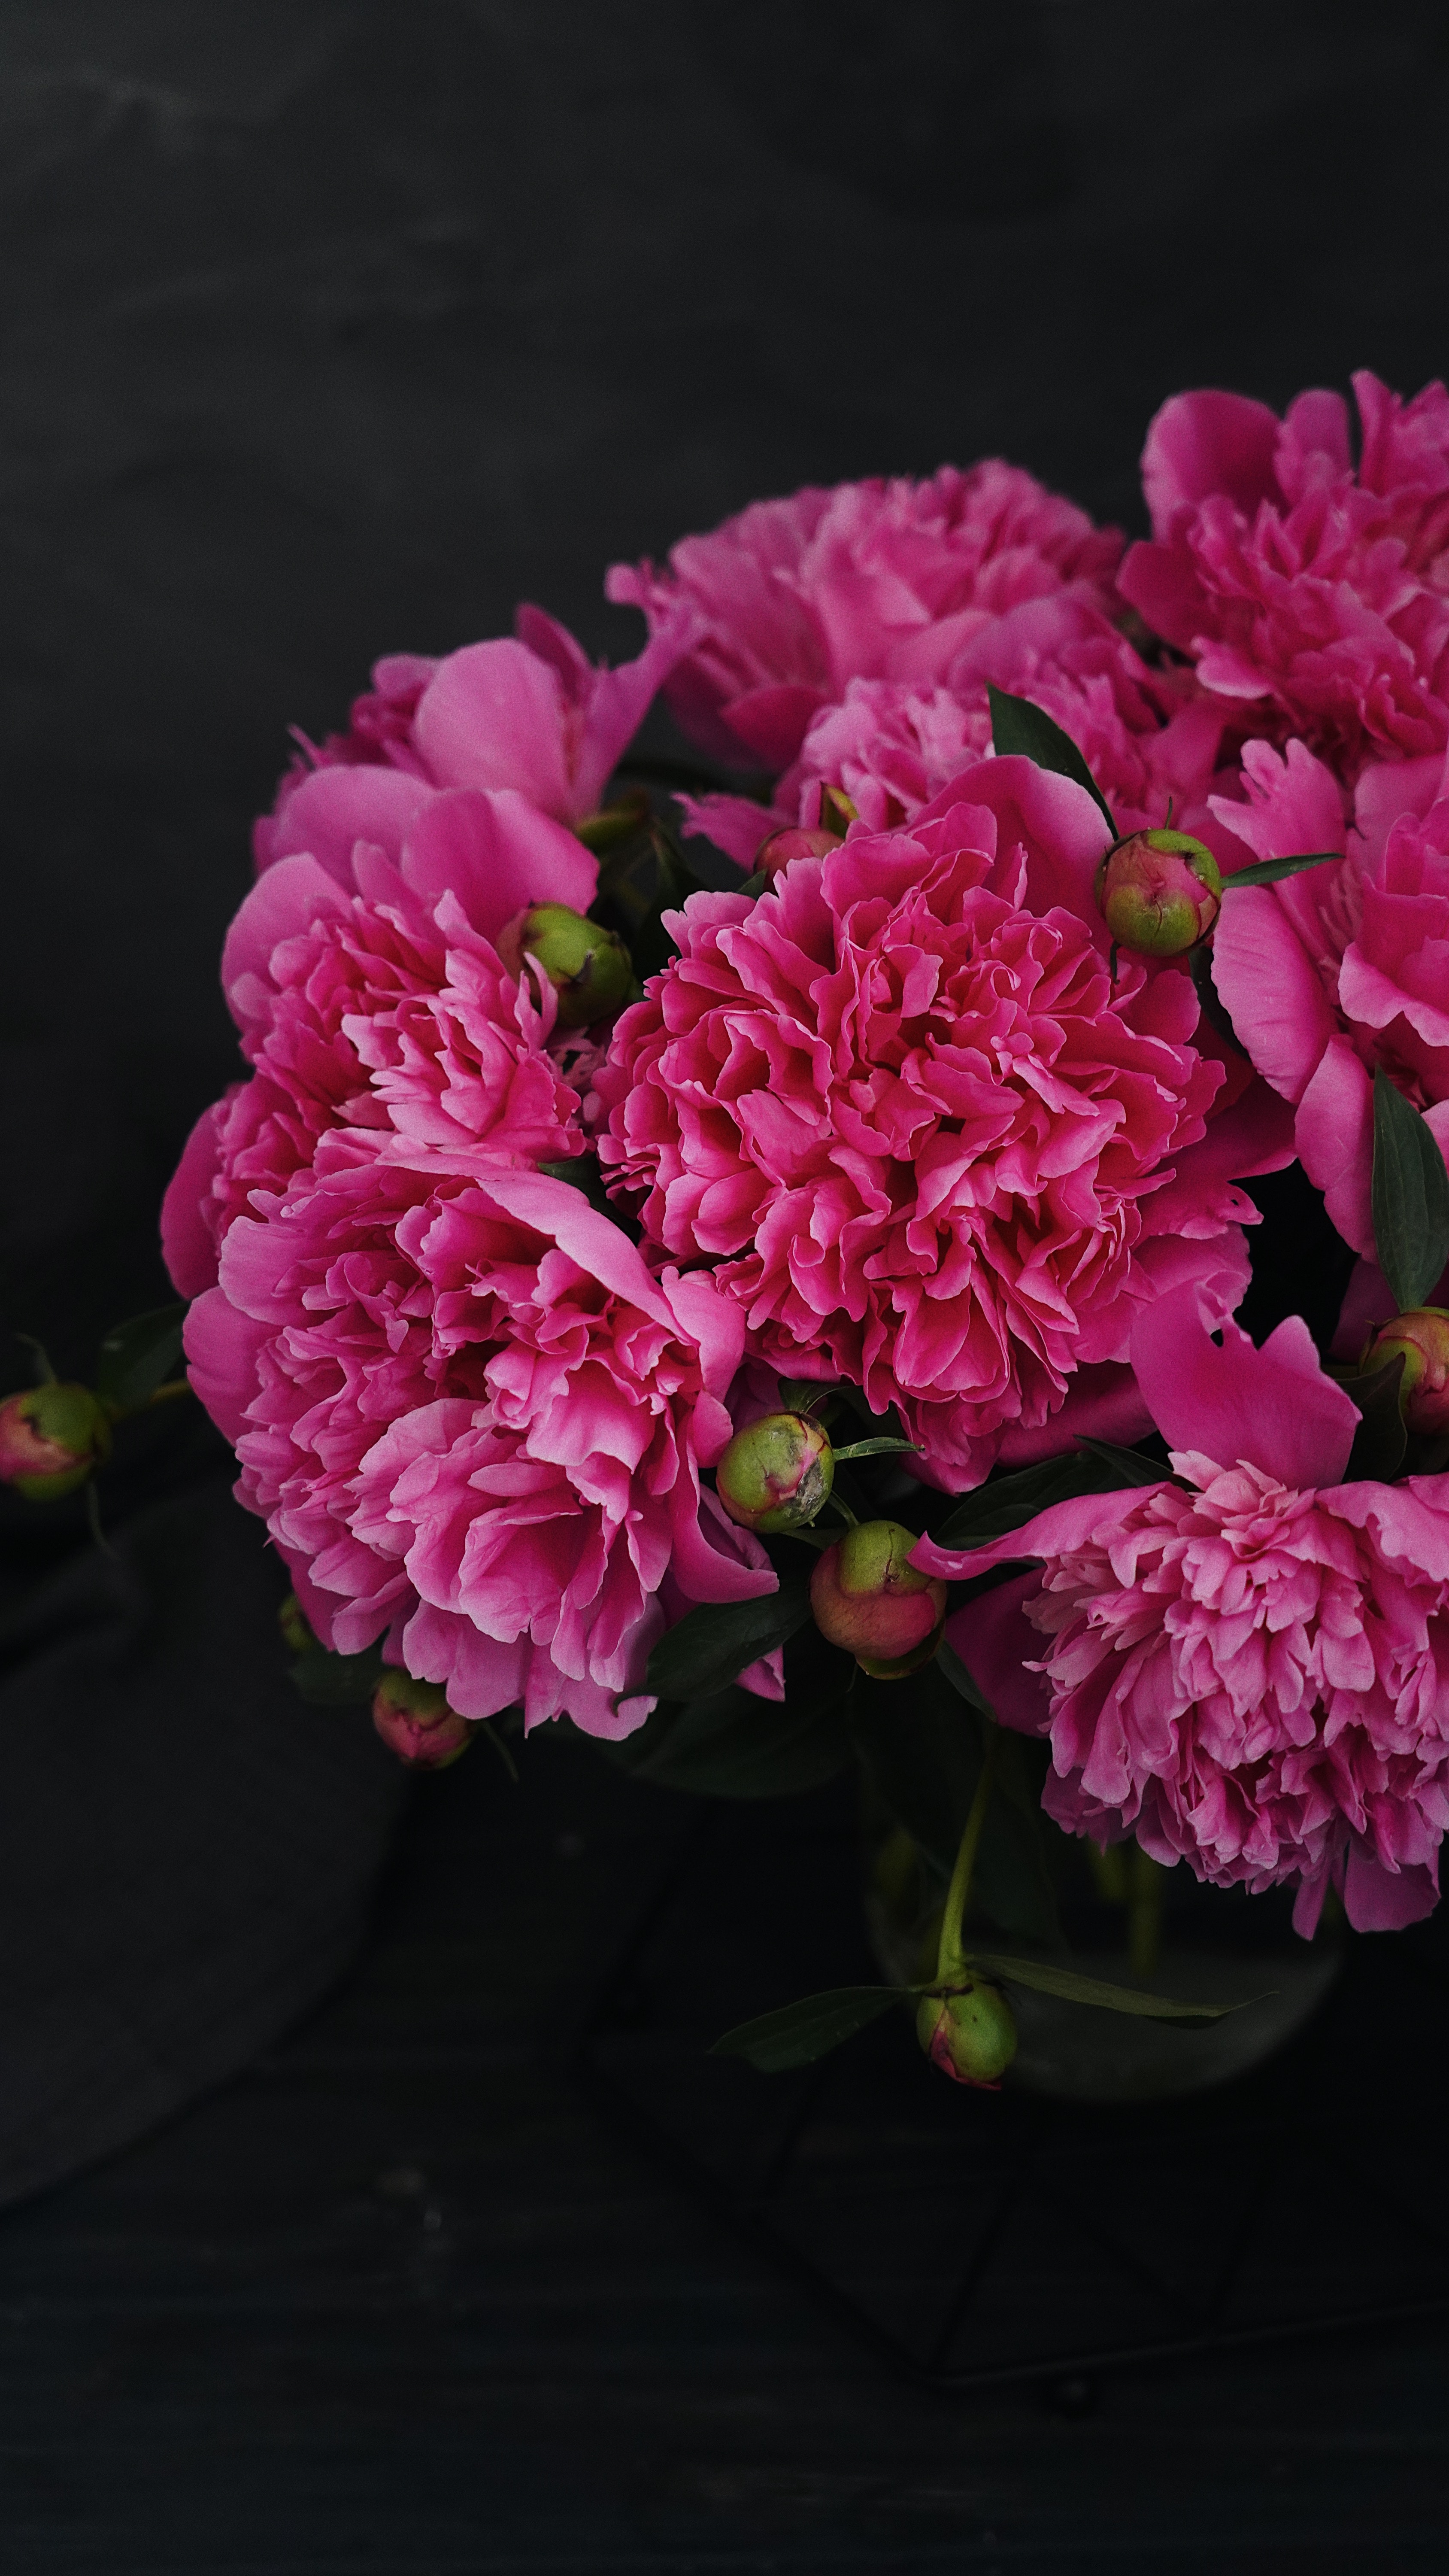
natural, flower, plant, petal, pink, magenta, shrub, flower arranging, beauty, flowering plant, rose family, annual plant, rose order, cut flowers, floribunda, garden roses, groundcover, rosa centifolia, rose, subshrub, floral design, floristry, peach, blossom, still life photography, pink family, hydrangeaceae, macro photography, plant stem, cornales, hydrangea, still life, herbaceous plant